Shin-Kōbe Station

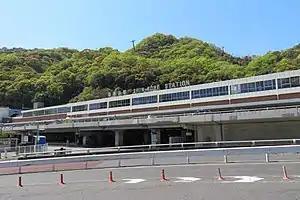
Station building

is a railway station on the San'yō Shinkansen and the Seishin-Yamate Line serving the city of Kobe, Japan, and the surrounding area. It is located to the north of Kobe city centre, at the foot of Mount Rokkō. The Shinkansen trains mostly run inside tunnels under the mountains in this area. The station exists in a small space in between two long tunnels (Rokkō and Kobe Tunnels).